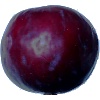
Label: Plum 2